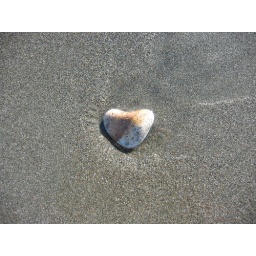
heart rock in sand